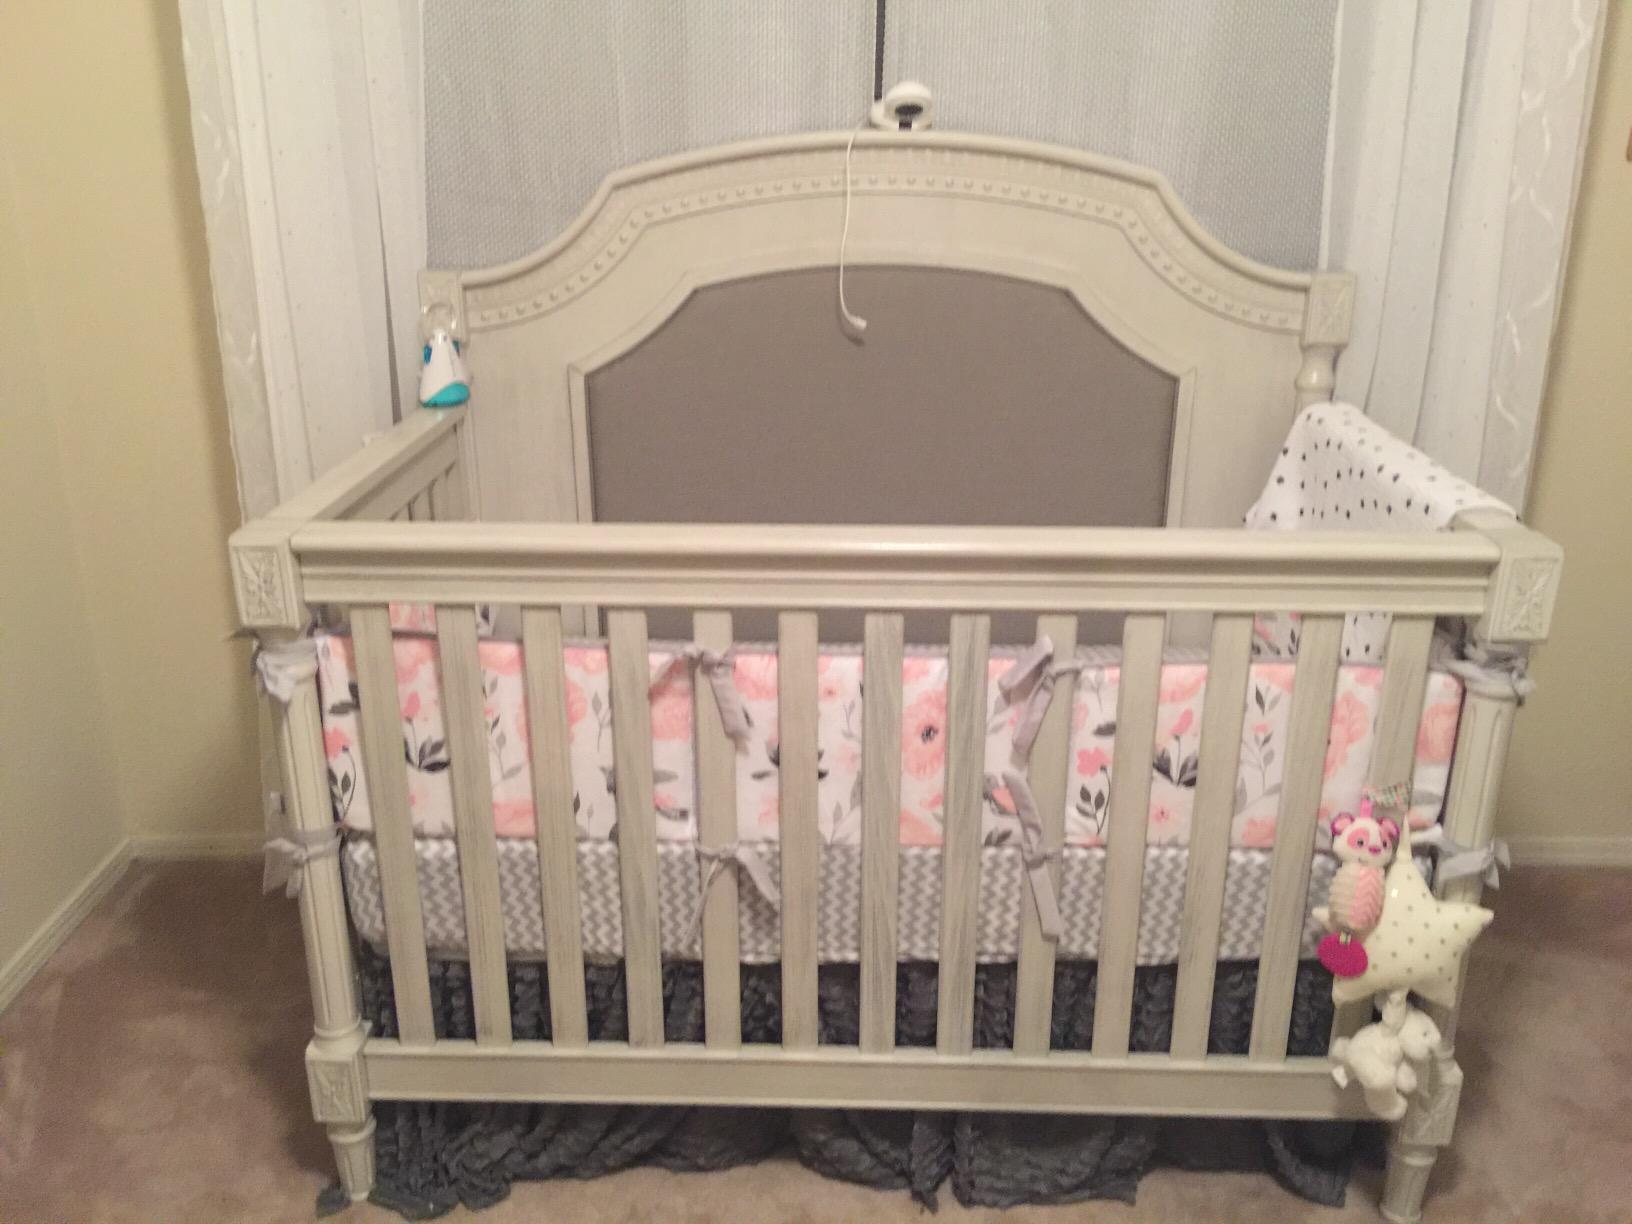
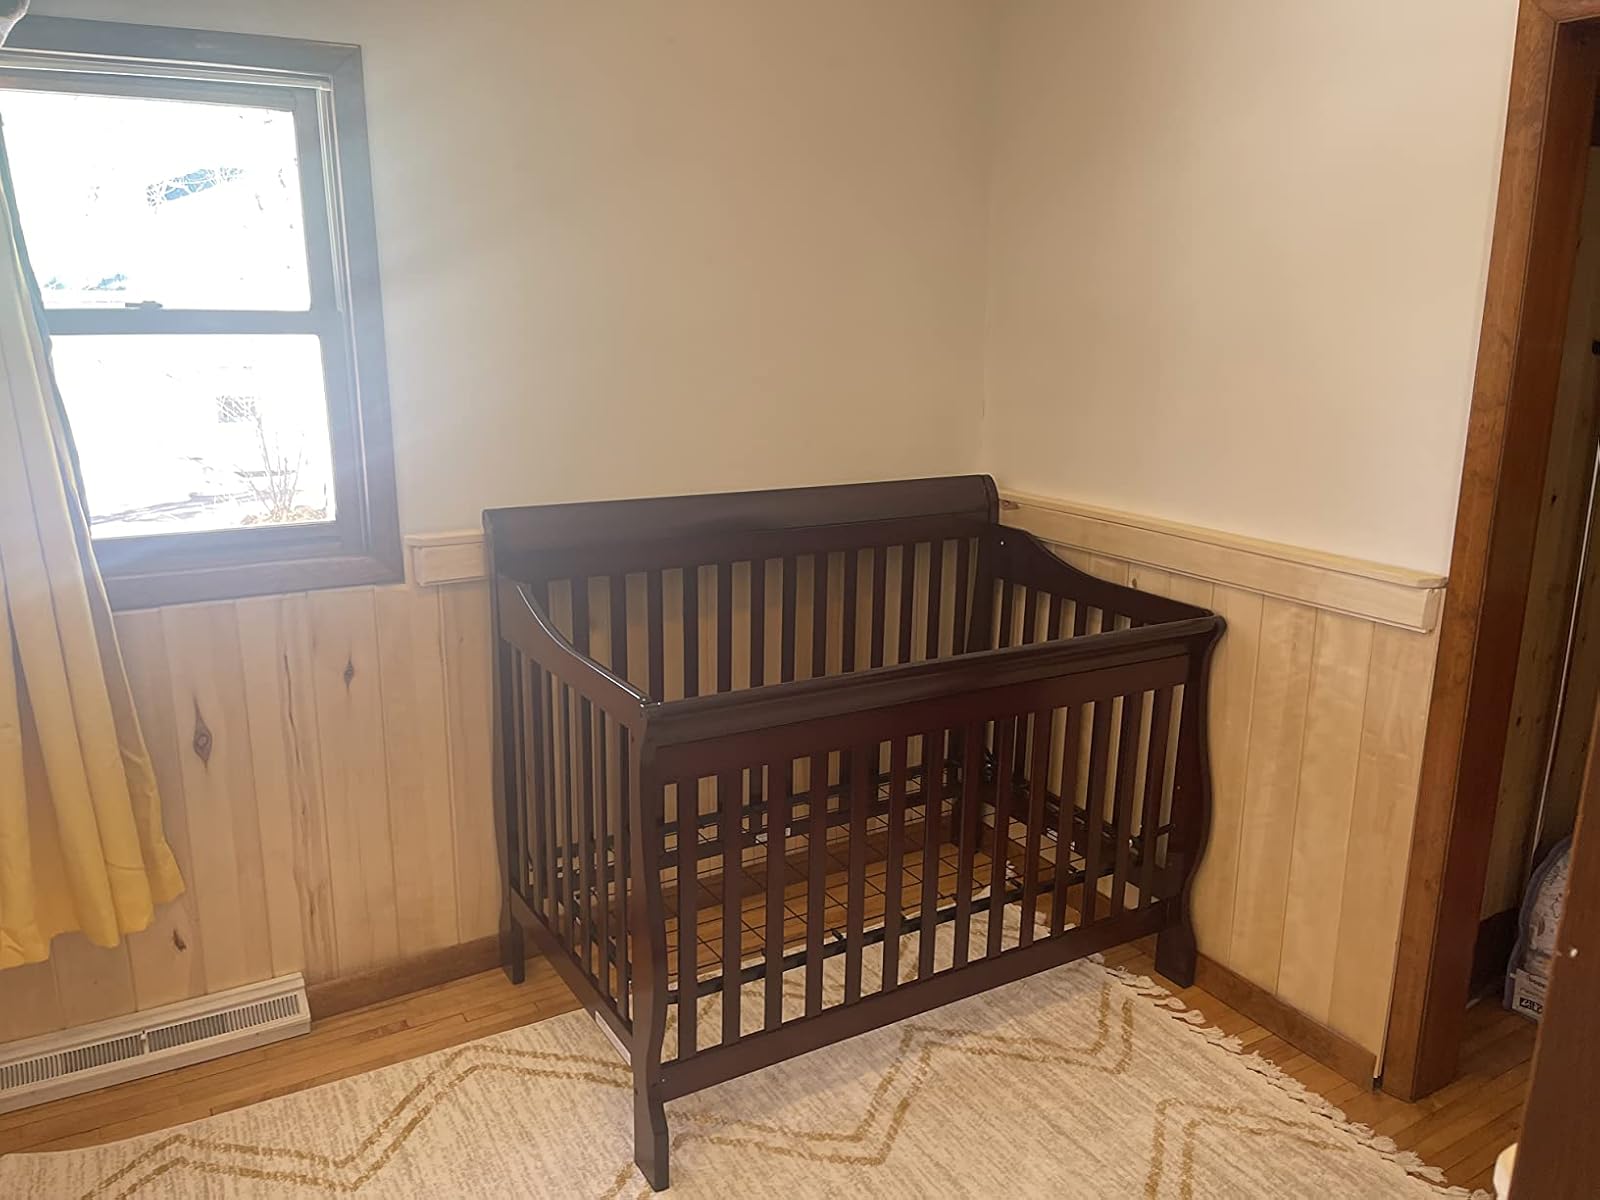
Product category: products_crib
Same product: no